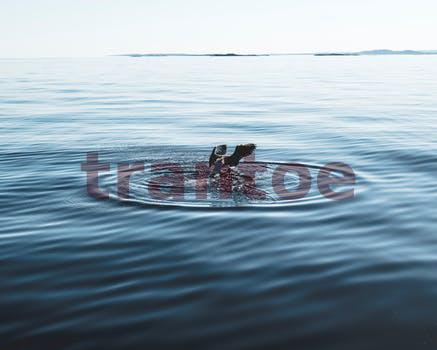
Label: Watermark